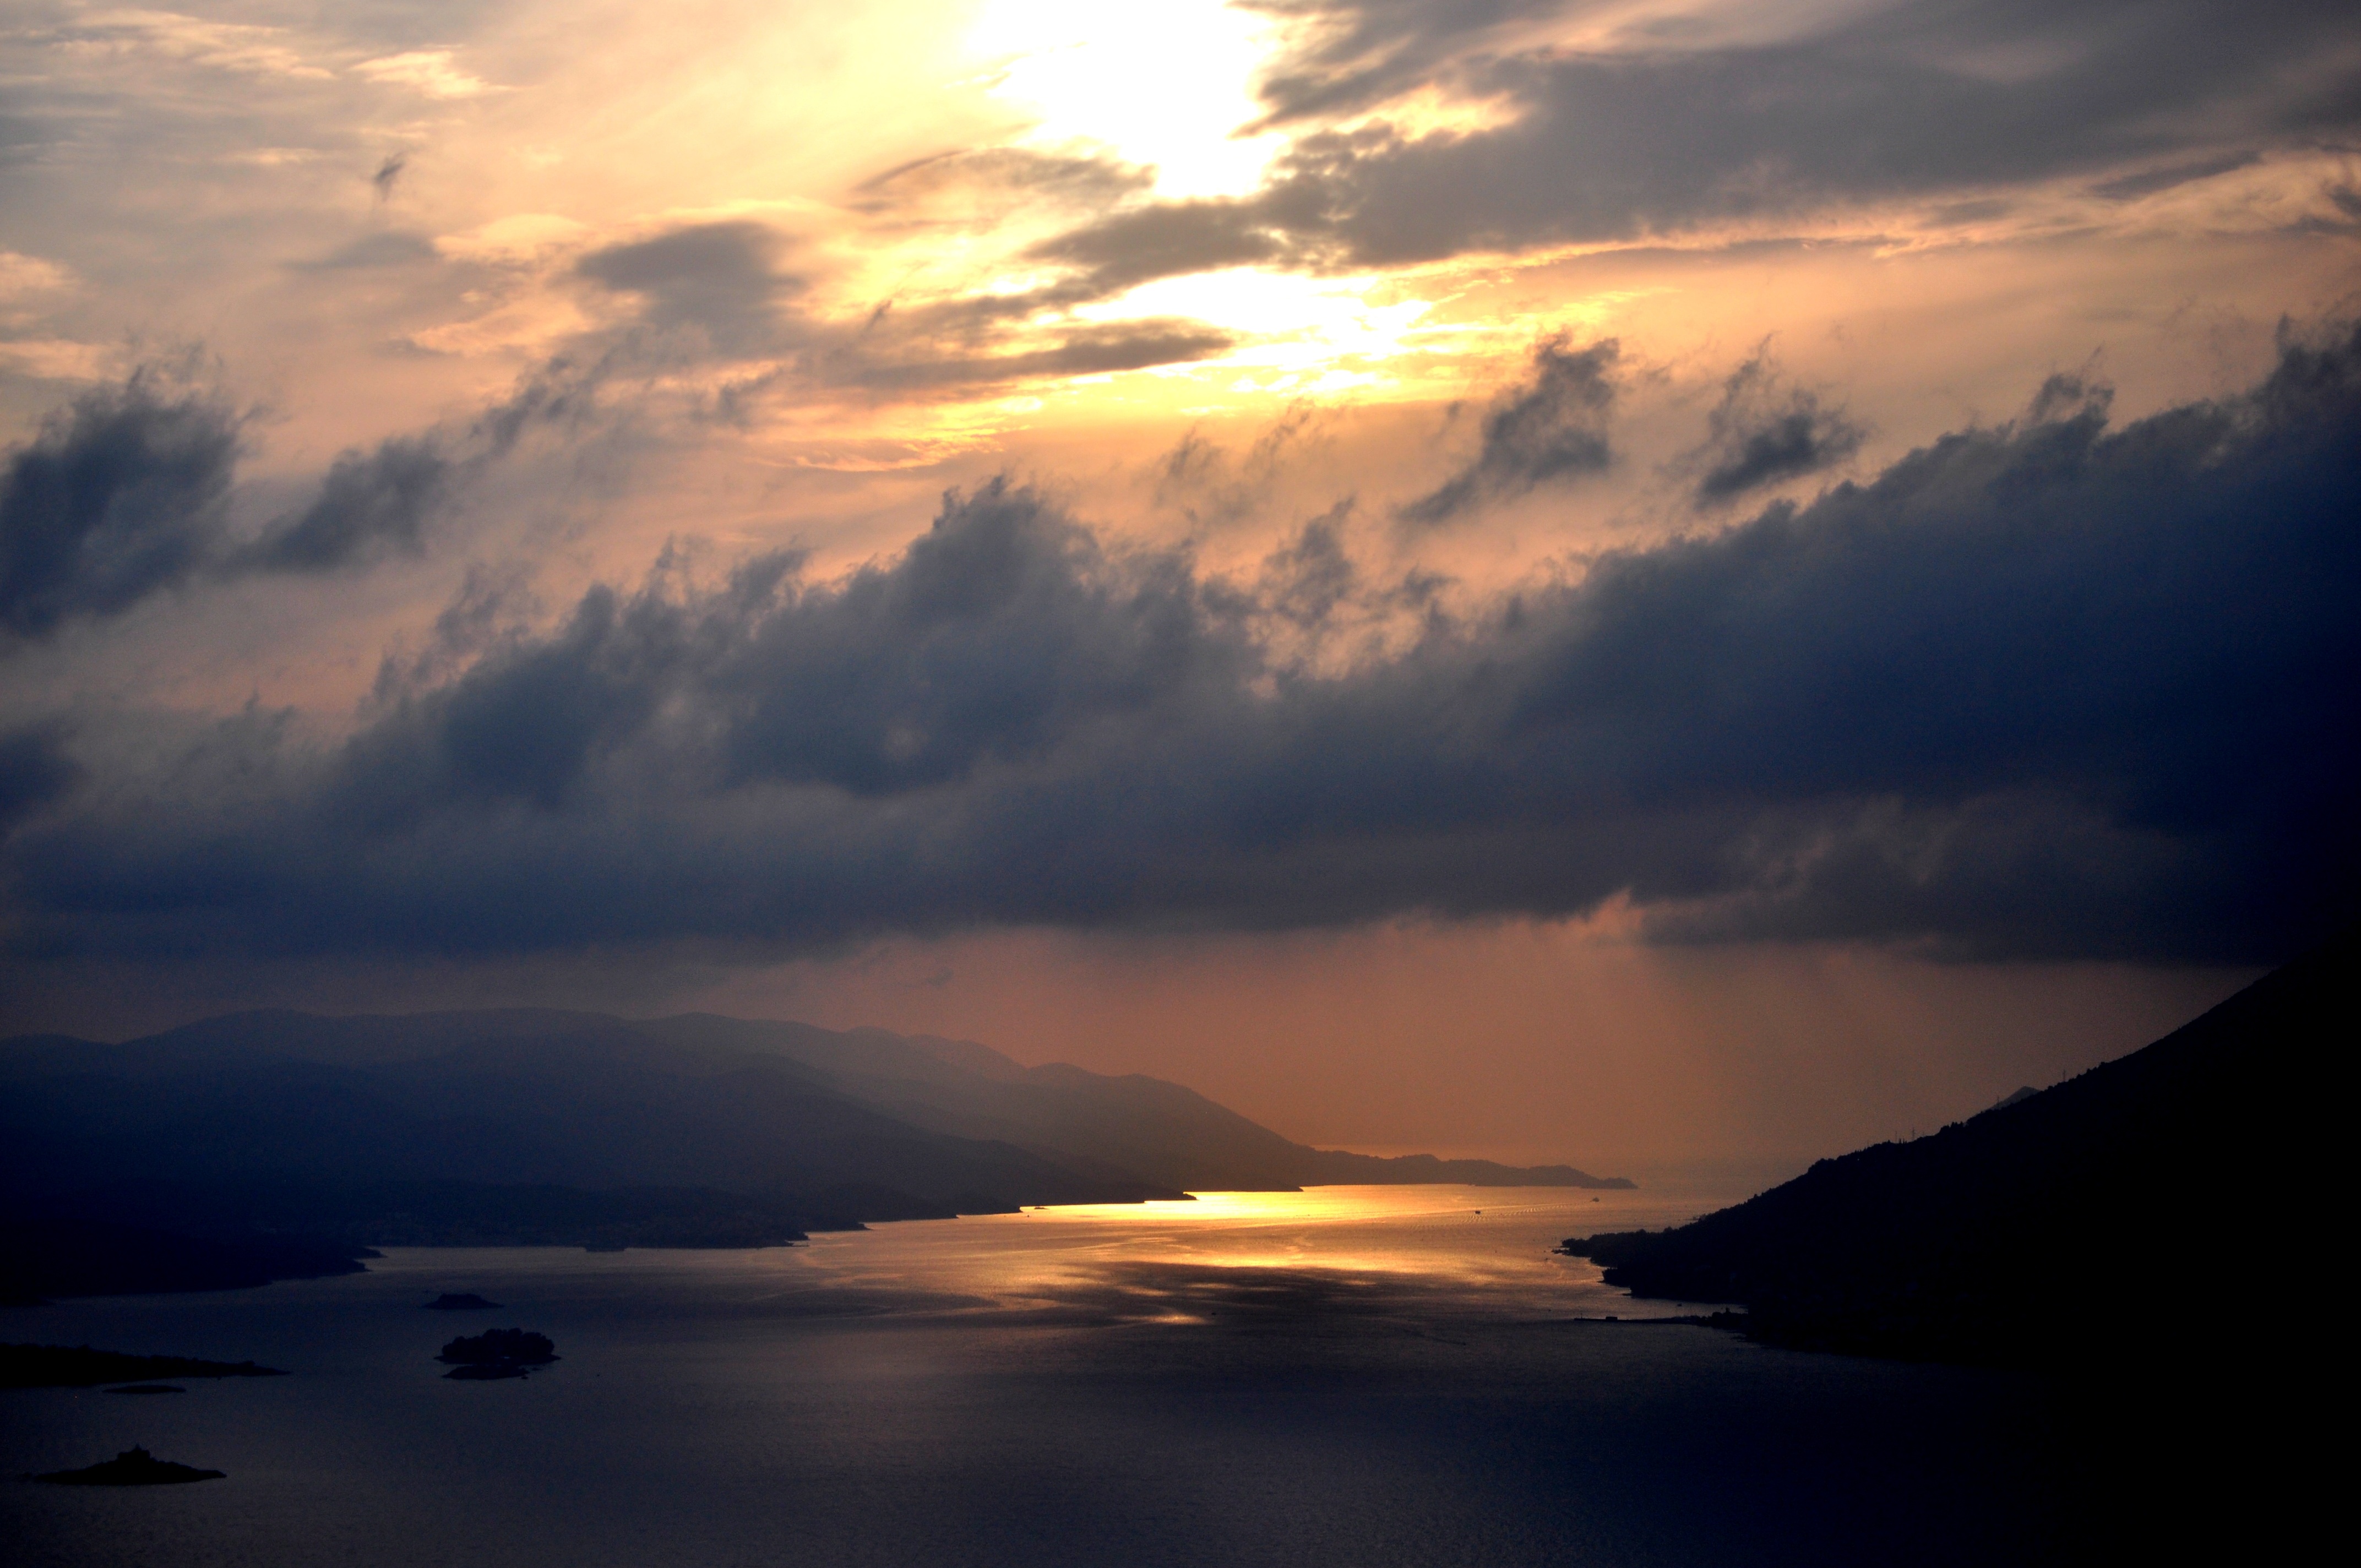
landscape, sea, coast, water, ocean, horizon, cloud, sky, sun, sunrise, sunset, night, sunlight, morning, lake, view, dawn, atmosphere, dusk, evening, reflection, cloudscape, croatia, mountains, scene, loch, afterglow, rainy day, orange sky, meteorological phenomenon, peljesac channel, atmospheric phenomenon